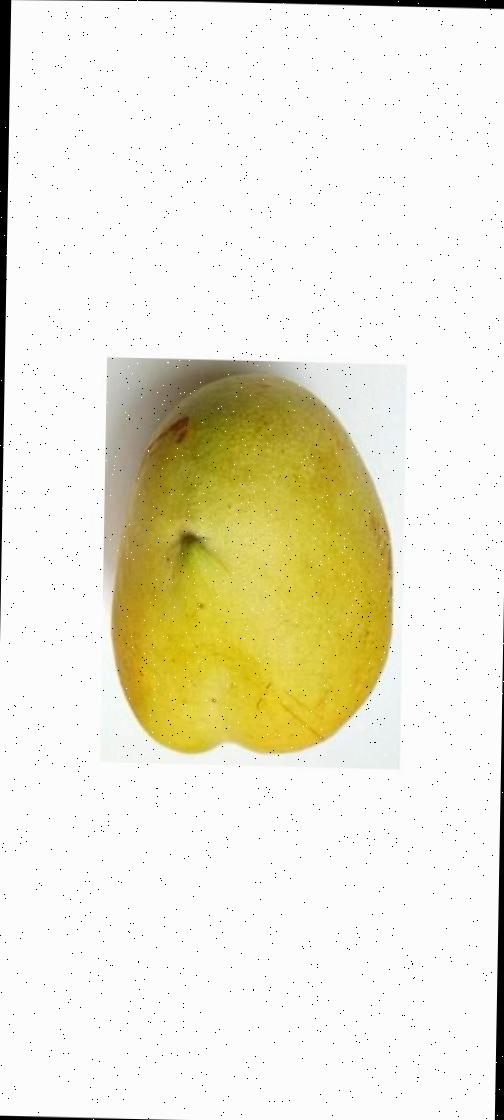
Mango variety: Bari-11